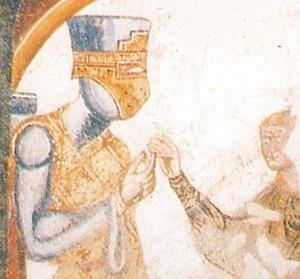
Laudine, aussi connue sous le nom de la Dame de la Fontaine, est un personnage de la légende arthurienne qui provient essentiellement d'un roman de Chrétien de Troyes écrit vers 1176, Yvain ou le Chevalier au lion. À l'origine épouse du chevalier noir gardien de la source Esclados le Roux, elle tombe peu à peu amoureuse d'Yvain, qui a pourtant tué son mari. Elle finit par l'épouser, mais le chevalier désire reprendre sa vie aventureuse. Laudine lui accorde un an et lui confie un anneau pour lui rappeler sa promesse. Le chevalier Yvain oublie de revenir. Laudine refuse de le revoir un temps, puis elle accepte de lui pardonner.